Israeli Liberal Party

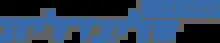
Another logo of the party

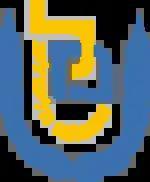
Logo of the Israeli Liberal Party during the early 1980's

The Liberal Party had its roots in the General Zionists, centrists who sought to unify all Zionists without regard to socialist, revisionist, or religious leanings, and stressed industrial development and private enterprise. The group split into two wings in 1935: the majority, General Zionists A, led by Chaim Weizman, were on the left; General Zionists B were on the right. Both were made up of industrialists, merchants, landlords, white-collar professionals, and intellectuals. They merged again in 1946 to form the General Zionist party, but split again in 1948 when group A helped form the Progressive Party.